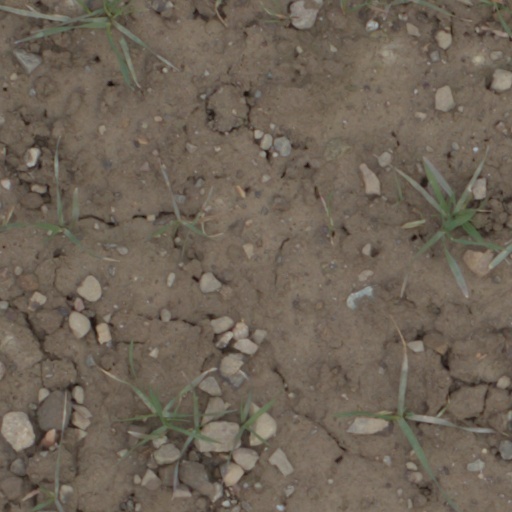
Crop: wheat